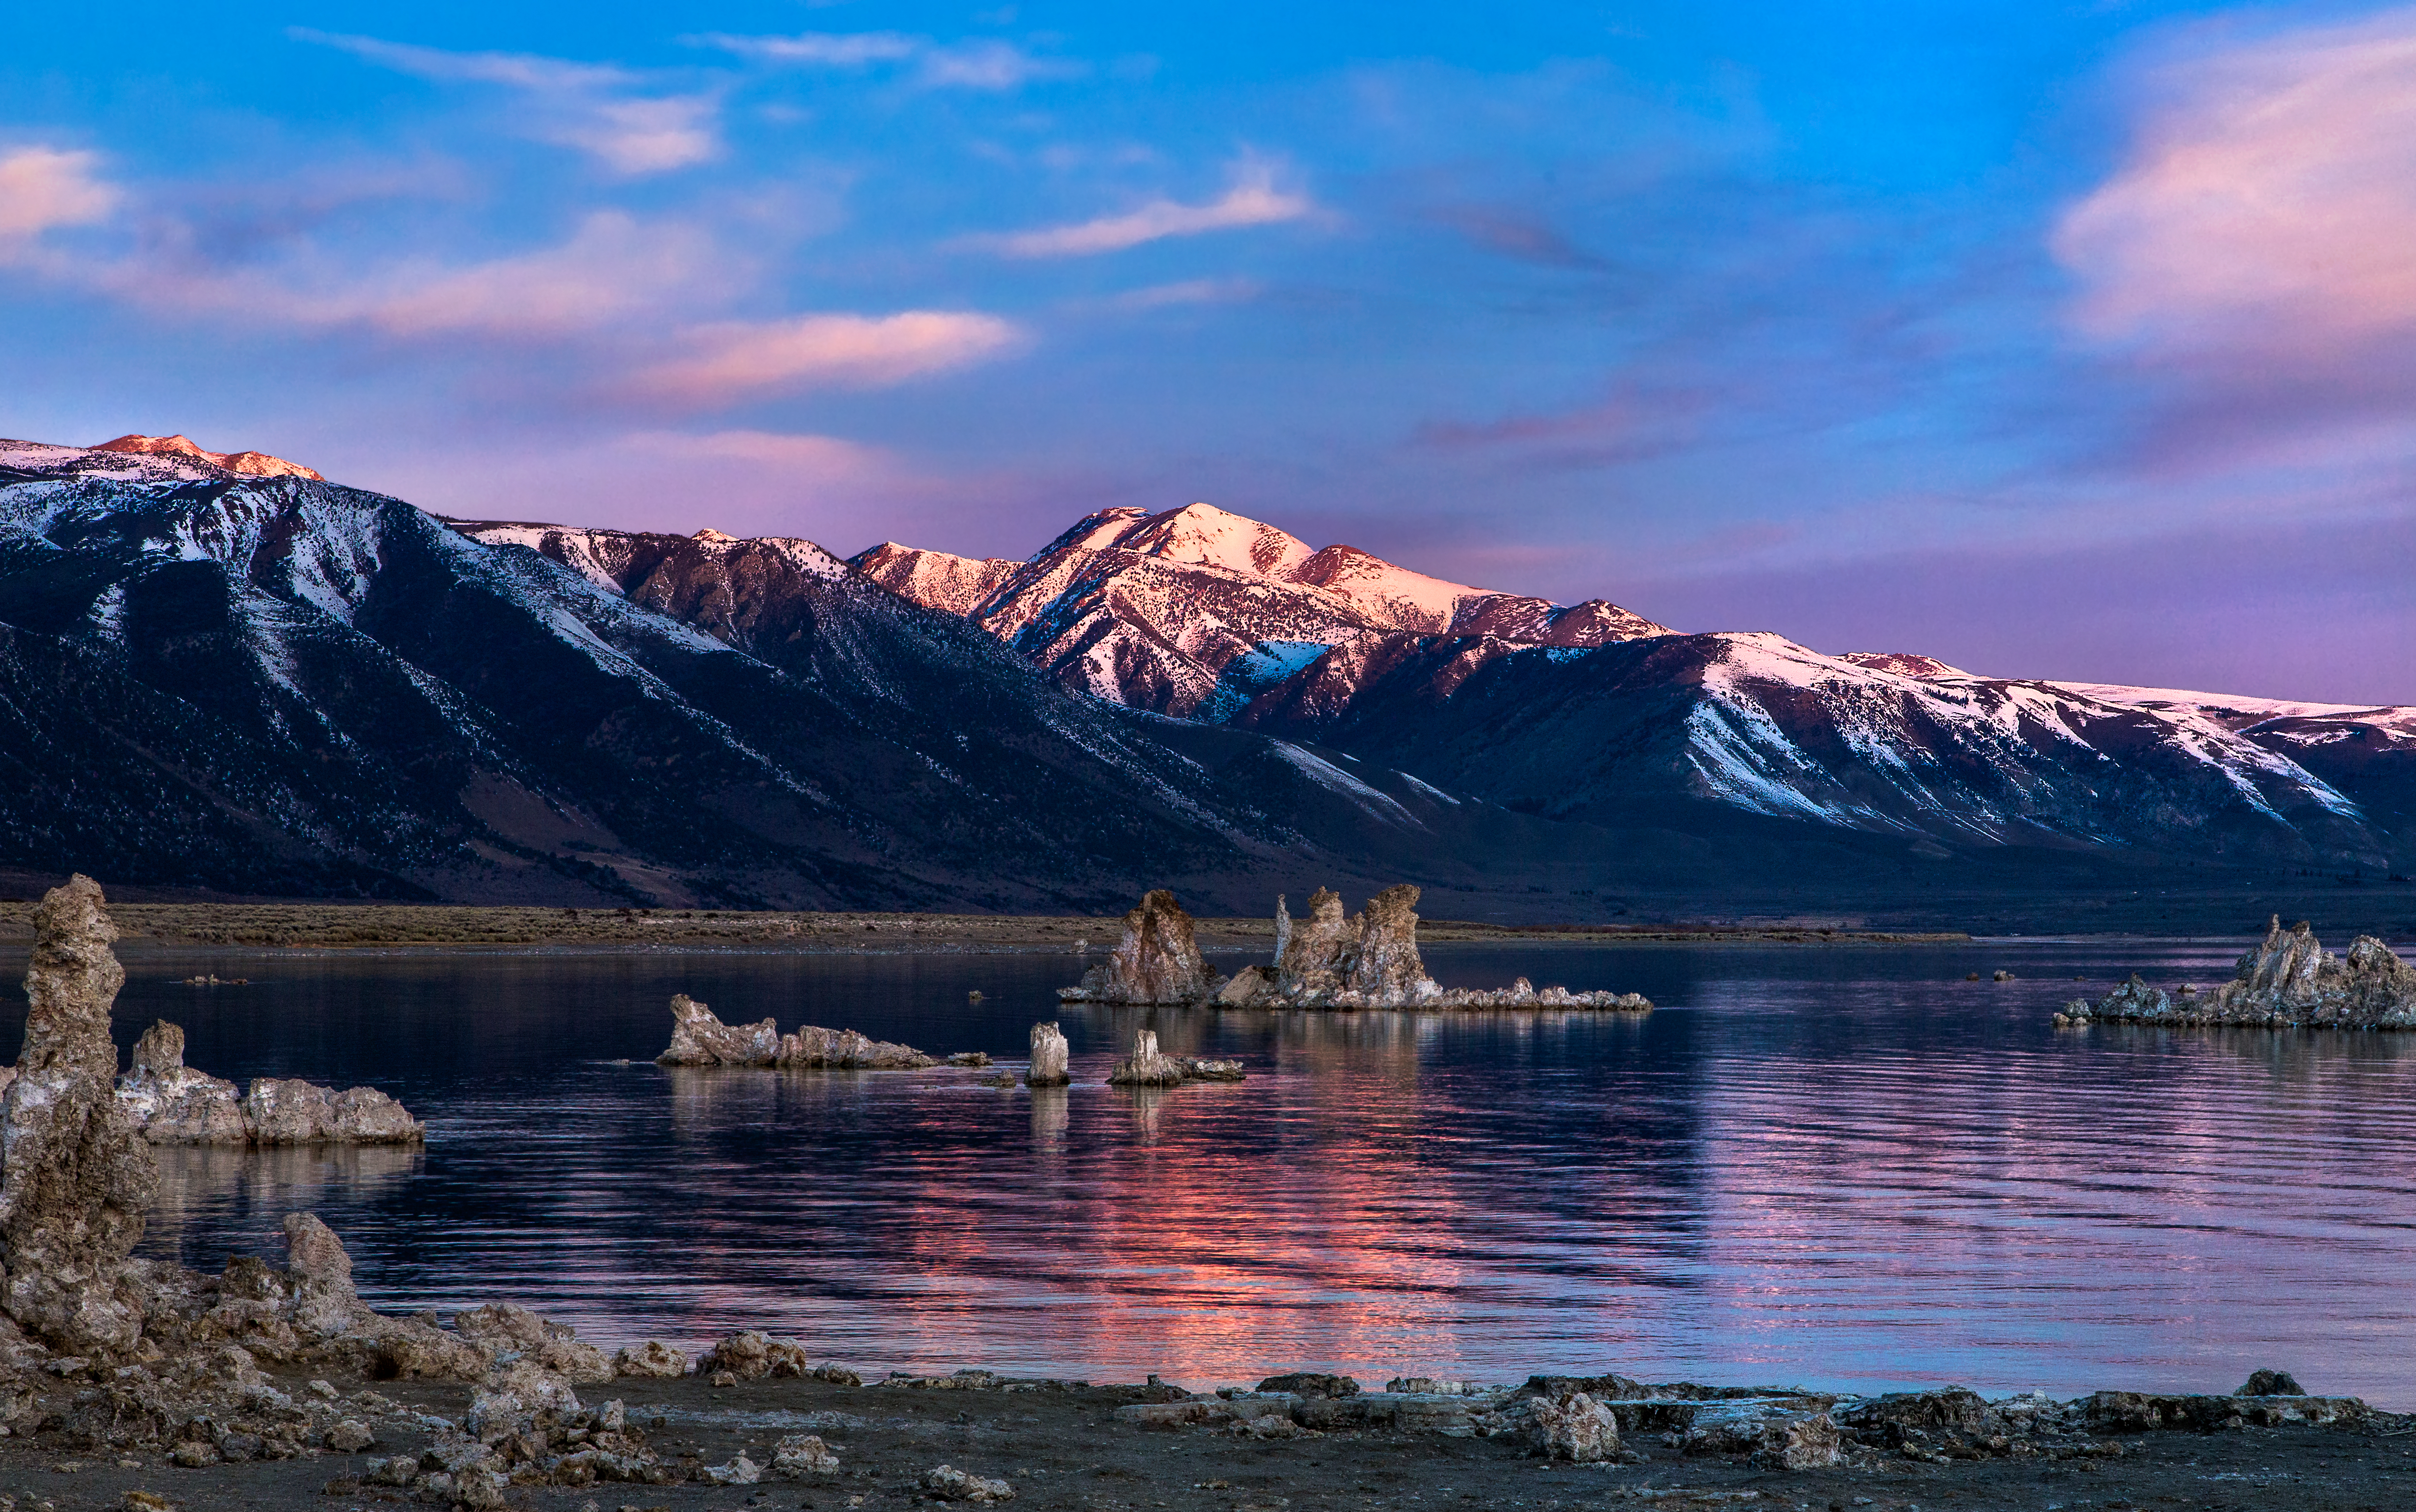
landscape, sea, water, nature, wilderness, mountain, snow, cloud, sunrise, sunset, morning, lake, dawn, mountain range, dusk, ice, evening, reflection, scenery, blue, fjord, pink, california, rocks, mountains, islands, loch, monolake, sierranevadas, 75116, mountainous landforms